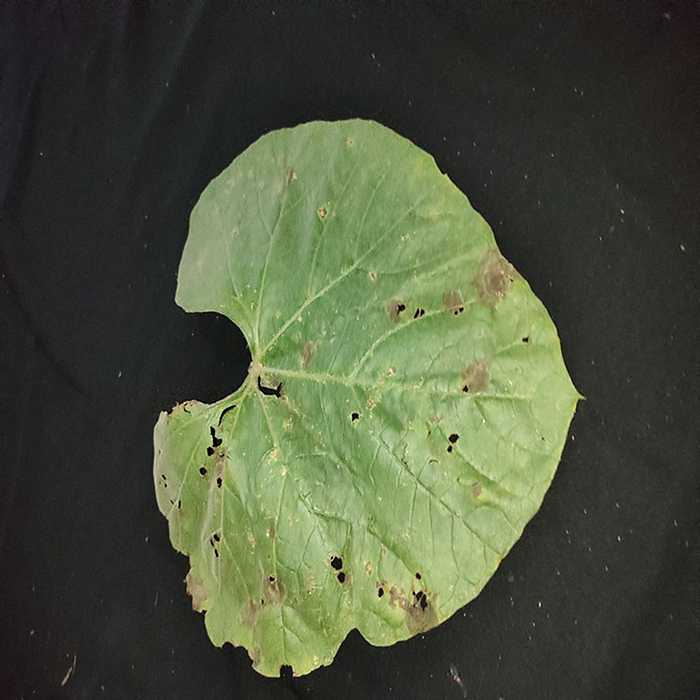
Plant: Bottle gourd
Label: Anthracnose